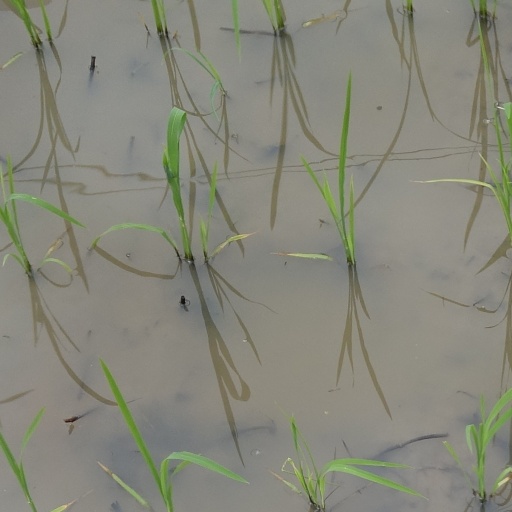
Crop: rice